Early translations of the New Testament

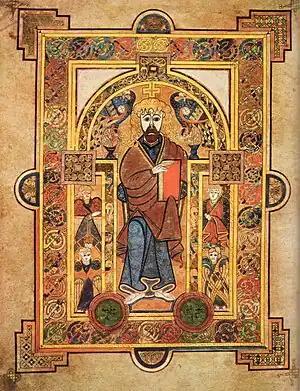
Book of Kells, illustration depicting Christ the King

Not a single Old Latin manuscript transmitting the full text of the NT has survived to our day. However, 32 manuscripts containing the Gospels, 12 Acts, 4 Paul's epistles and 1 Revelation, plus a number of fragments have survived, making a total of 89 manuscripts. They date from the 4th to 13th centuries. Most of them represent "Itala", while a small number of manuscripts of "Aphra" have survived. The most valuable manuscripts are: